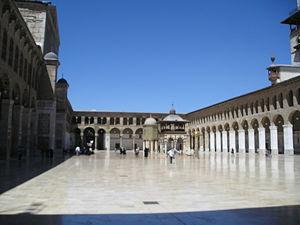
La Syrie, en forme longue la République arabe syrienne, est un pays d'Asie de l'Ouest situé sur la côte orientale de la mer Méditerranée. Elle possède des frontières terrestres avec la Turquie, l'Irak, la Jordanie, Israël, le Liban et une frontière maritime avec Chypre. Sa capitale est Damas.
Le patrimoine syrien durant la guerre civile syrienne et depuis l'année 2011, a fait l'objet par ses protagonistes, d'importantes et étendues destructions par tirs et bombardements, et aussi par occupations illégales et pillages des sites.